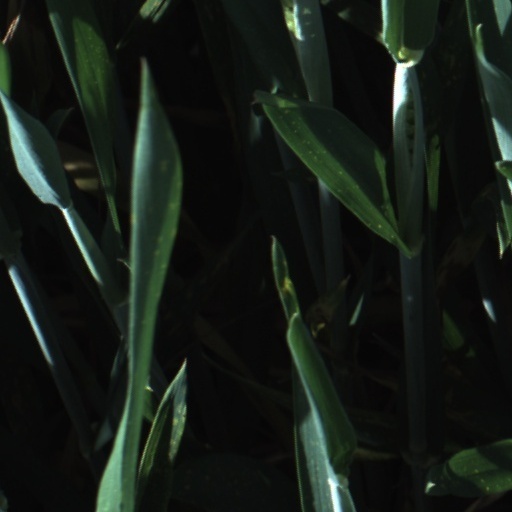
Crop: wheat